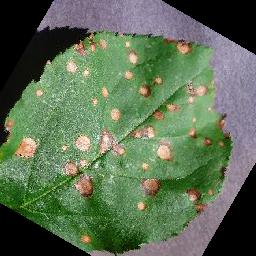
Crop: apple
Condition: black_rot